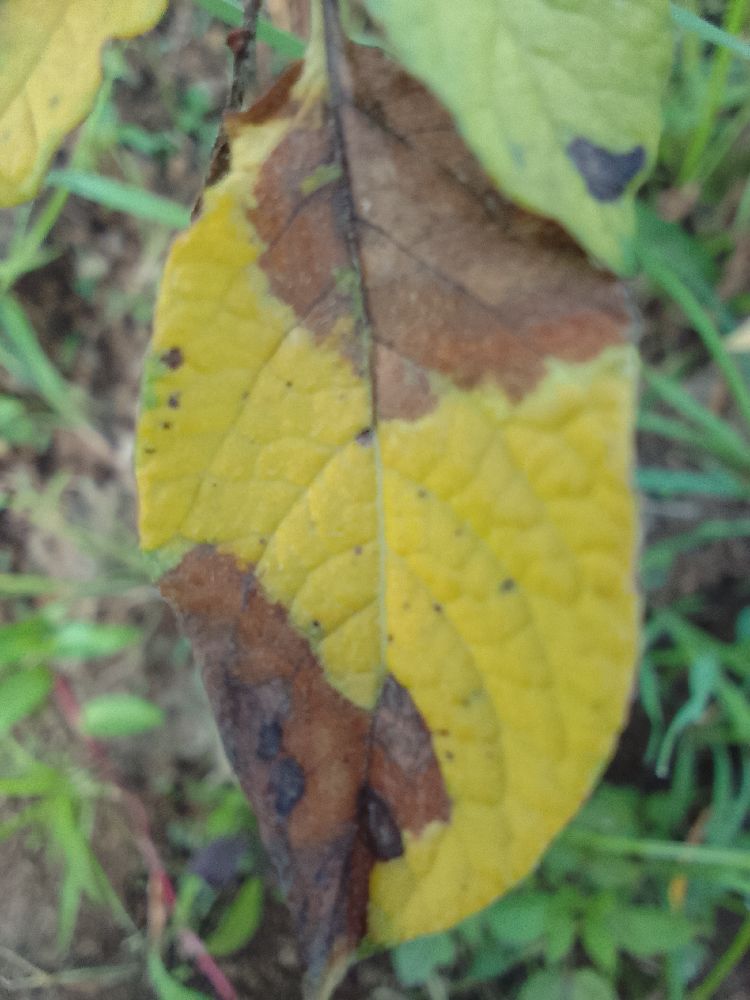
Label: Late blight